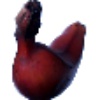
Label: Banana Red 1